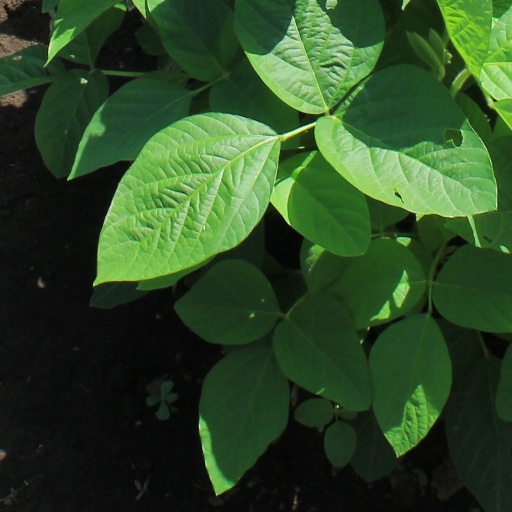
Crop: soybean